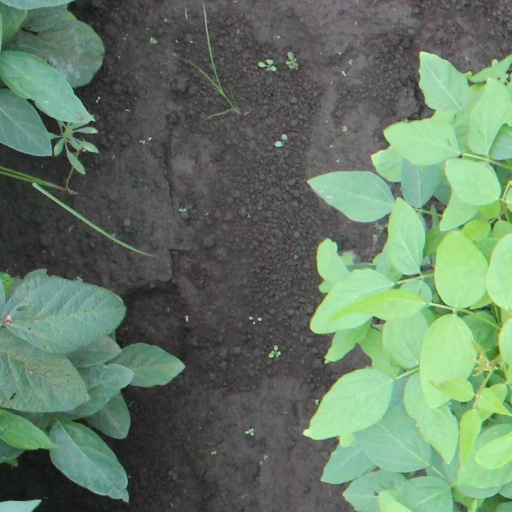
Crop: soybean